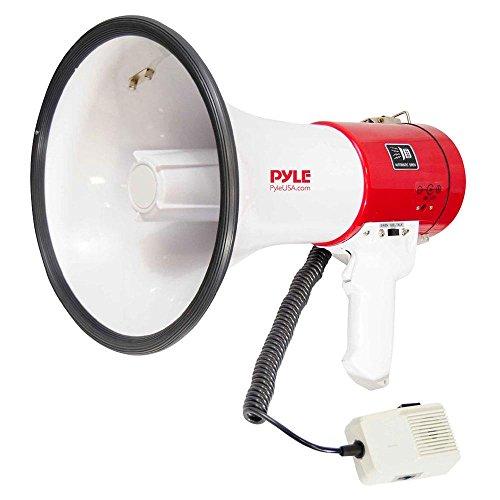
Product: Pyle Megaphone Speaker PA Bullhorn - with Built-in Siren 50 Watts Adjustable Volume Control & Record Function - Ideal for Football, Baseball, Cheerleading Fans, Coaches or for Safety Drills PMP58U
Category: Sports & Outdoors | Sports & Fitness | Accessories | Coach & Referee Gear | Megaphones
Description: Pyle PMP58U megaphone bullhorn needs 8 C batteries and features a built-in siren so you can get everyone’s attention fast.
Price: $40.98